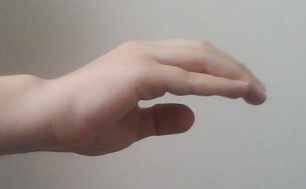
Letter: jeem